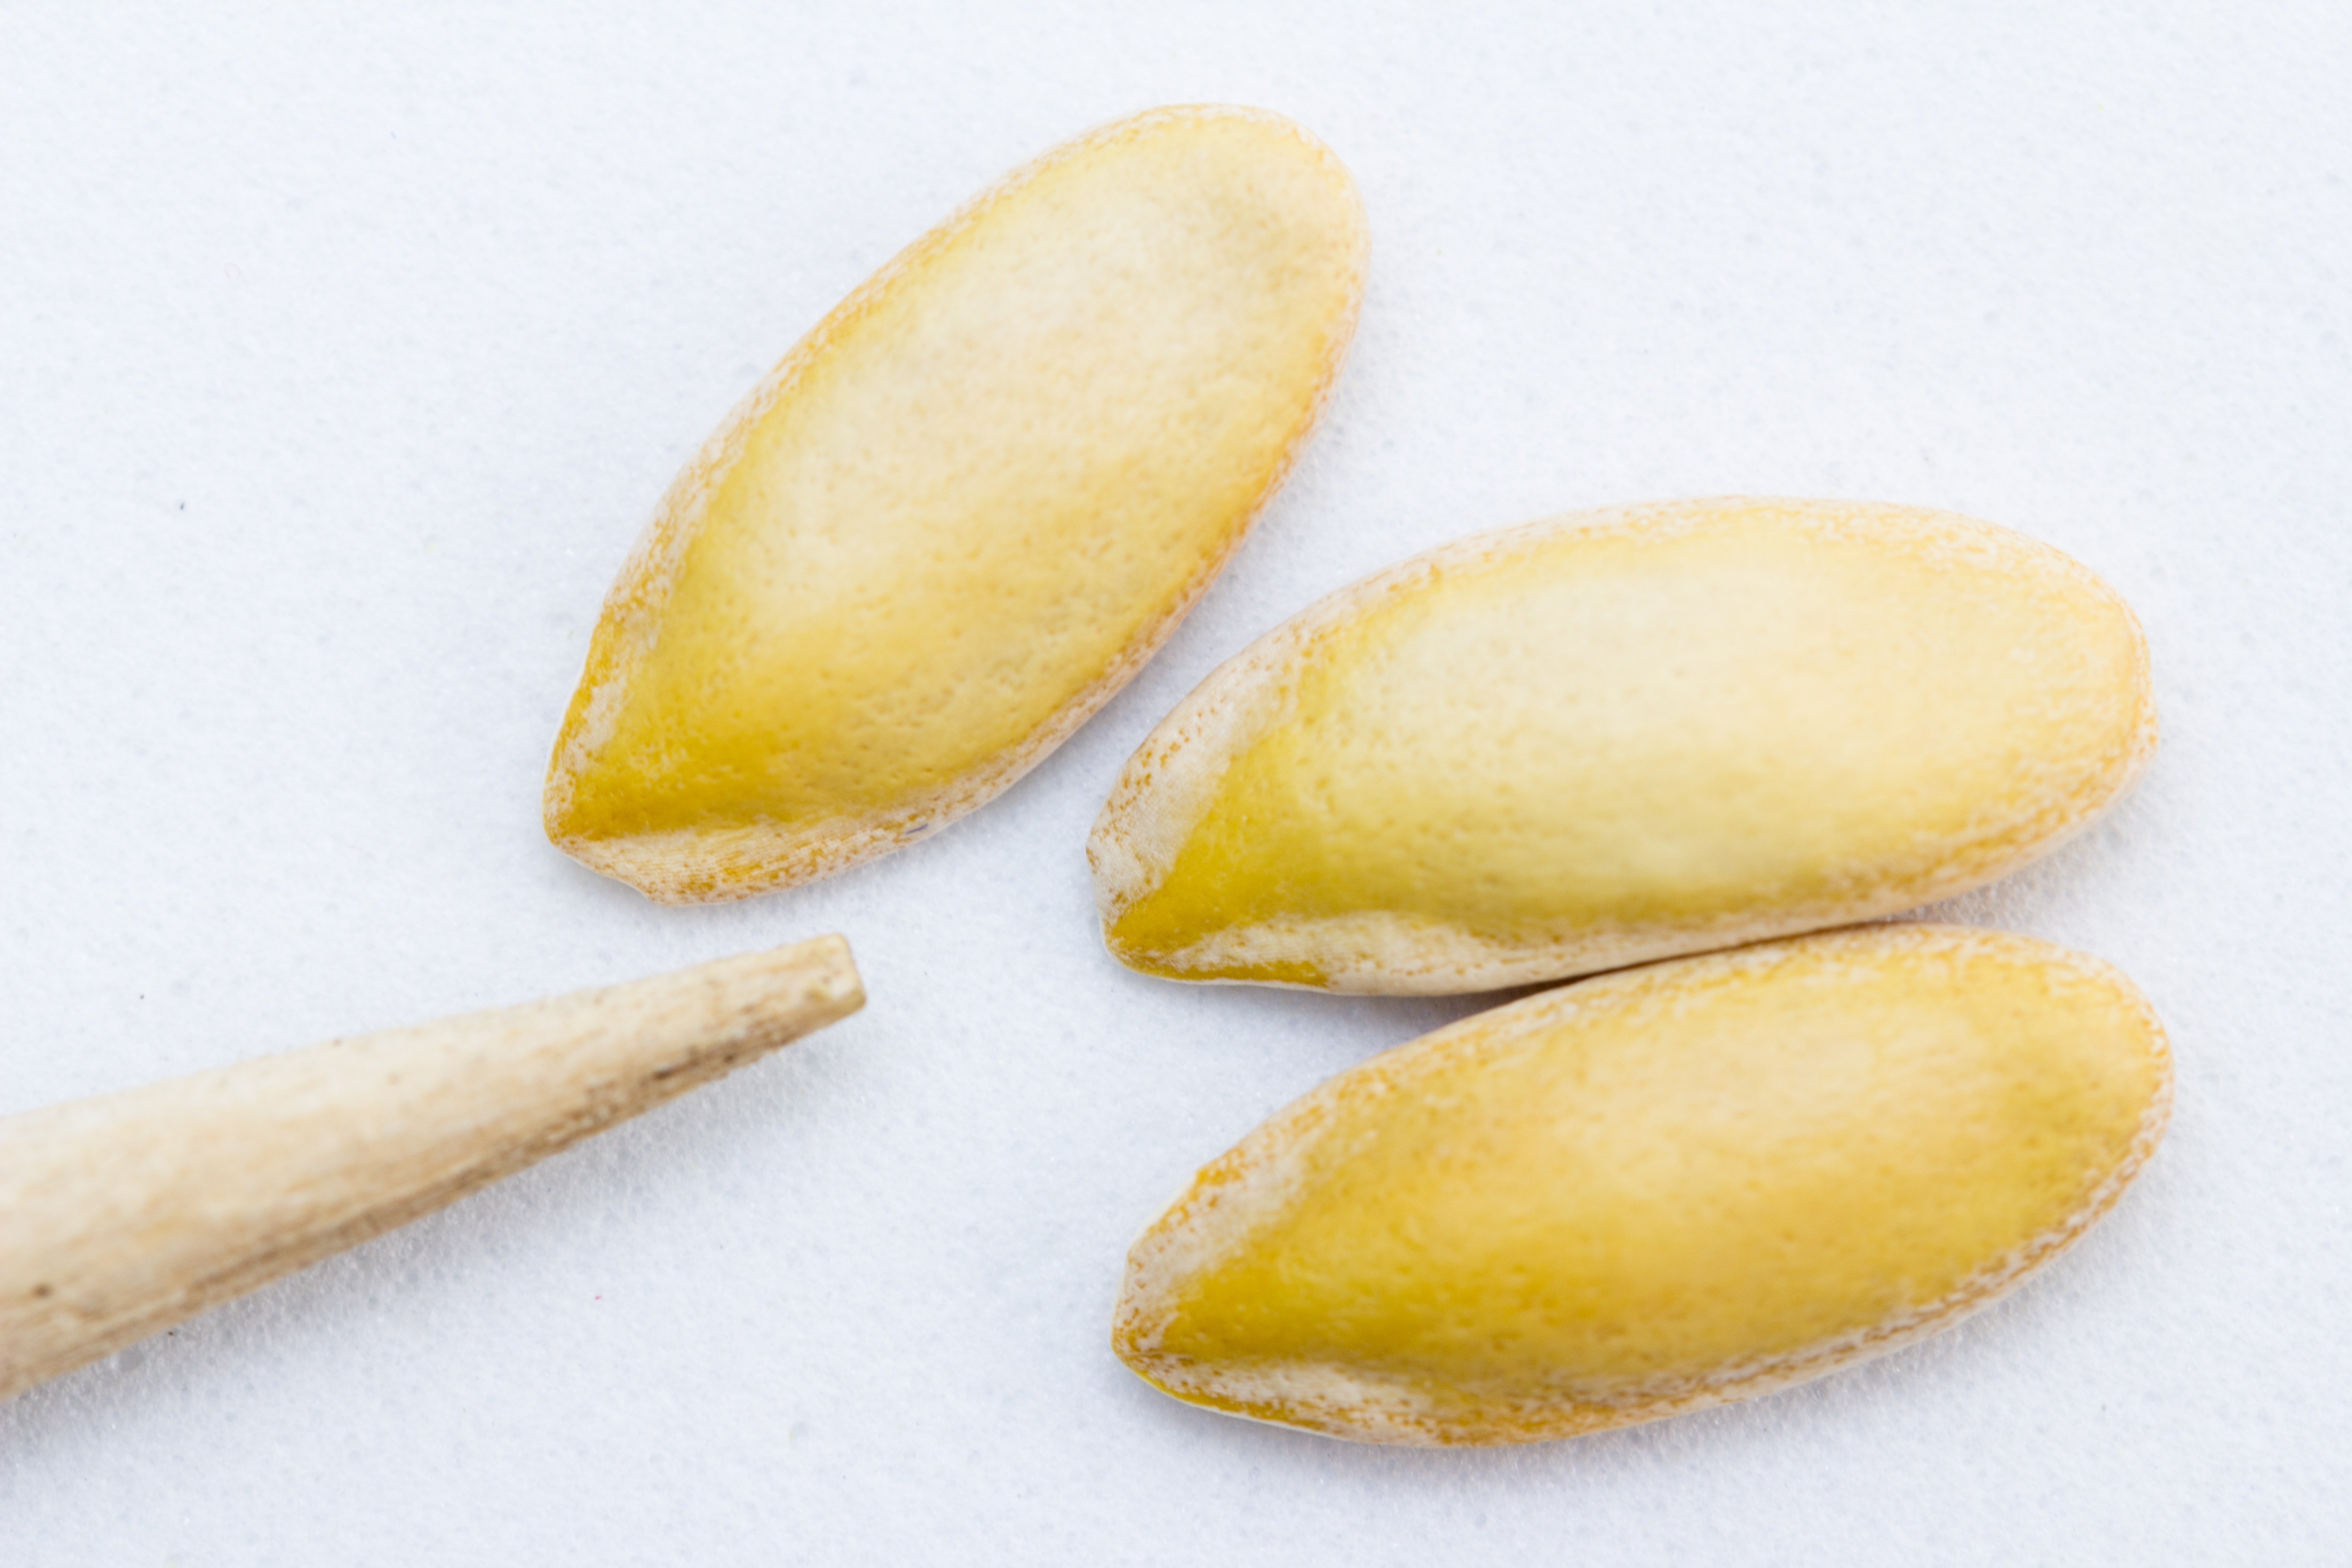
plant, fruit, food, produce, vegetable, yellow, seeds, future, planting, selection, melon, flowering plant, embryo, land plant